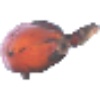
Label: Banana Red 1